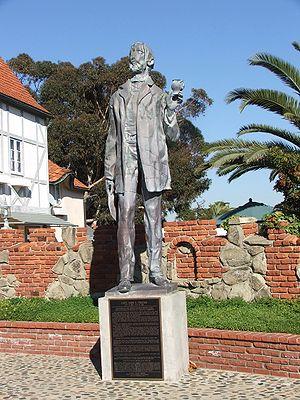
Carlsbad est une municipalité de Californie située dans le comté de San Diego.